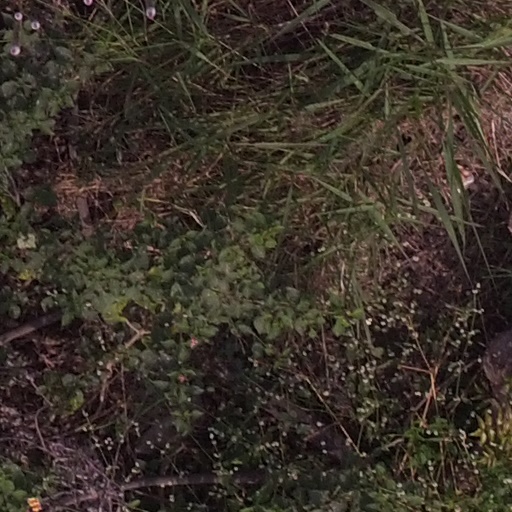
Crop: maize; corn